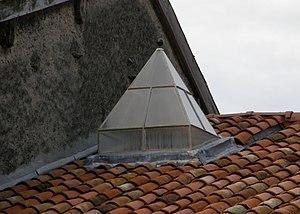
Toiture rénovée et flamande, à Murvaux (Meuse)
Une tuile est un élément de construction utilisé dans le bâtiment comme pièce de couverture de bâtiment et de chaperon de mur. Ce terme dérive du mot latin tegere qui signifie « couvrir ». La forme tuile est due à la métathèse du i de tuile. Le terme toit a la même origine. Les tuiles sont généralement fabriquées dans des tuileries.